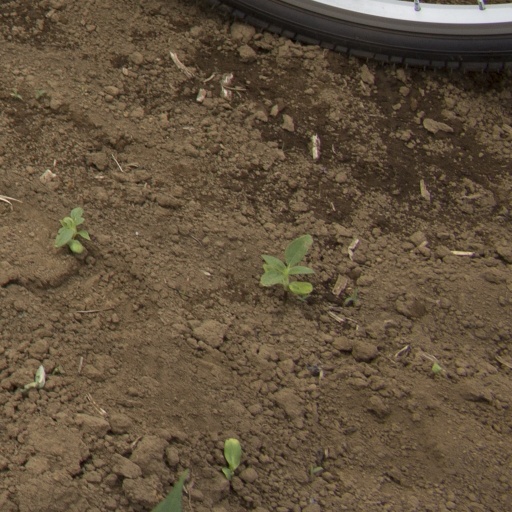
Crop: Jerusalem artichoke